Arthur Foljambe, 2nd Earl of Liverpool

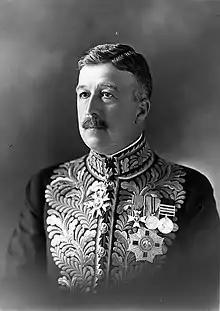

Arthur William de Brito Savile Foljambe, 2nd Earl of Liverpool (27 May 1870 – 15 May 1941), styled Viscount Hawkesbury between 1905 and 1907, was a British Liberal politician, the 16th and last Governor of New Zealand, and the first Governor-General of New Zealand.